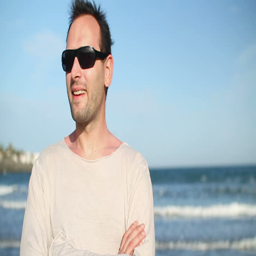
happy man in sunglasses by the sea looking to camera